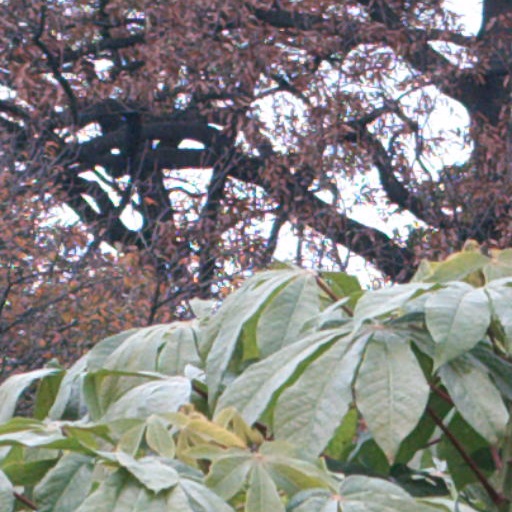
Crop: cassava